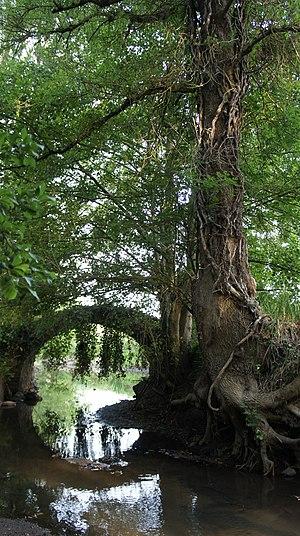
Pont Guécélard Gué Buffard
Le Rhonne est une rivière française qui coule dans le département de la Sarthe. C'est un affluent de la Sarthe en rive gauche, donc un sous-affluent de la Loire par la Sarthe et la Maine.
Guécélard est une commune française, située dans le département de la Sarthe en région Pays de la Loire, peuplée de 3 019 habitants.